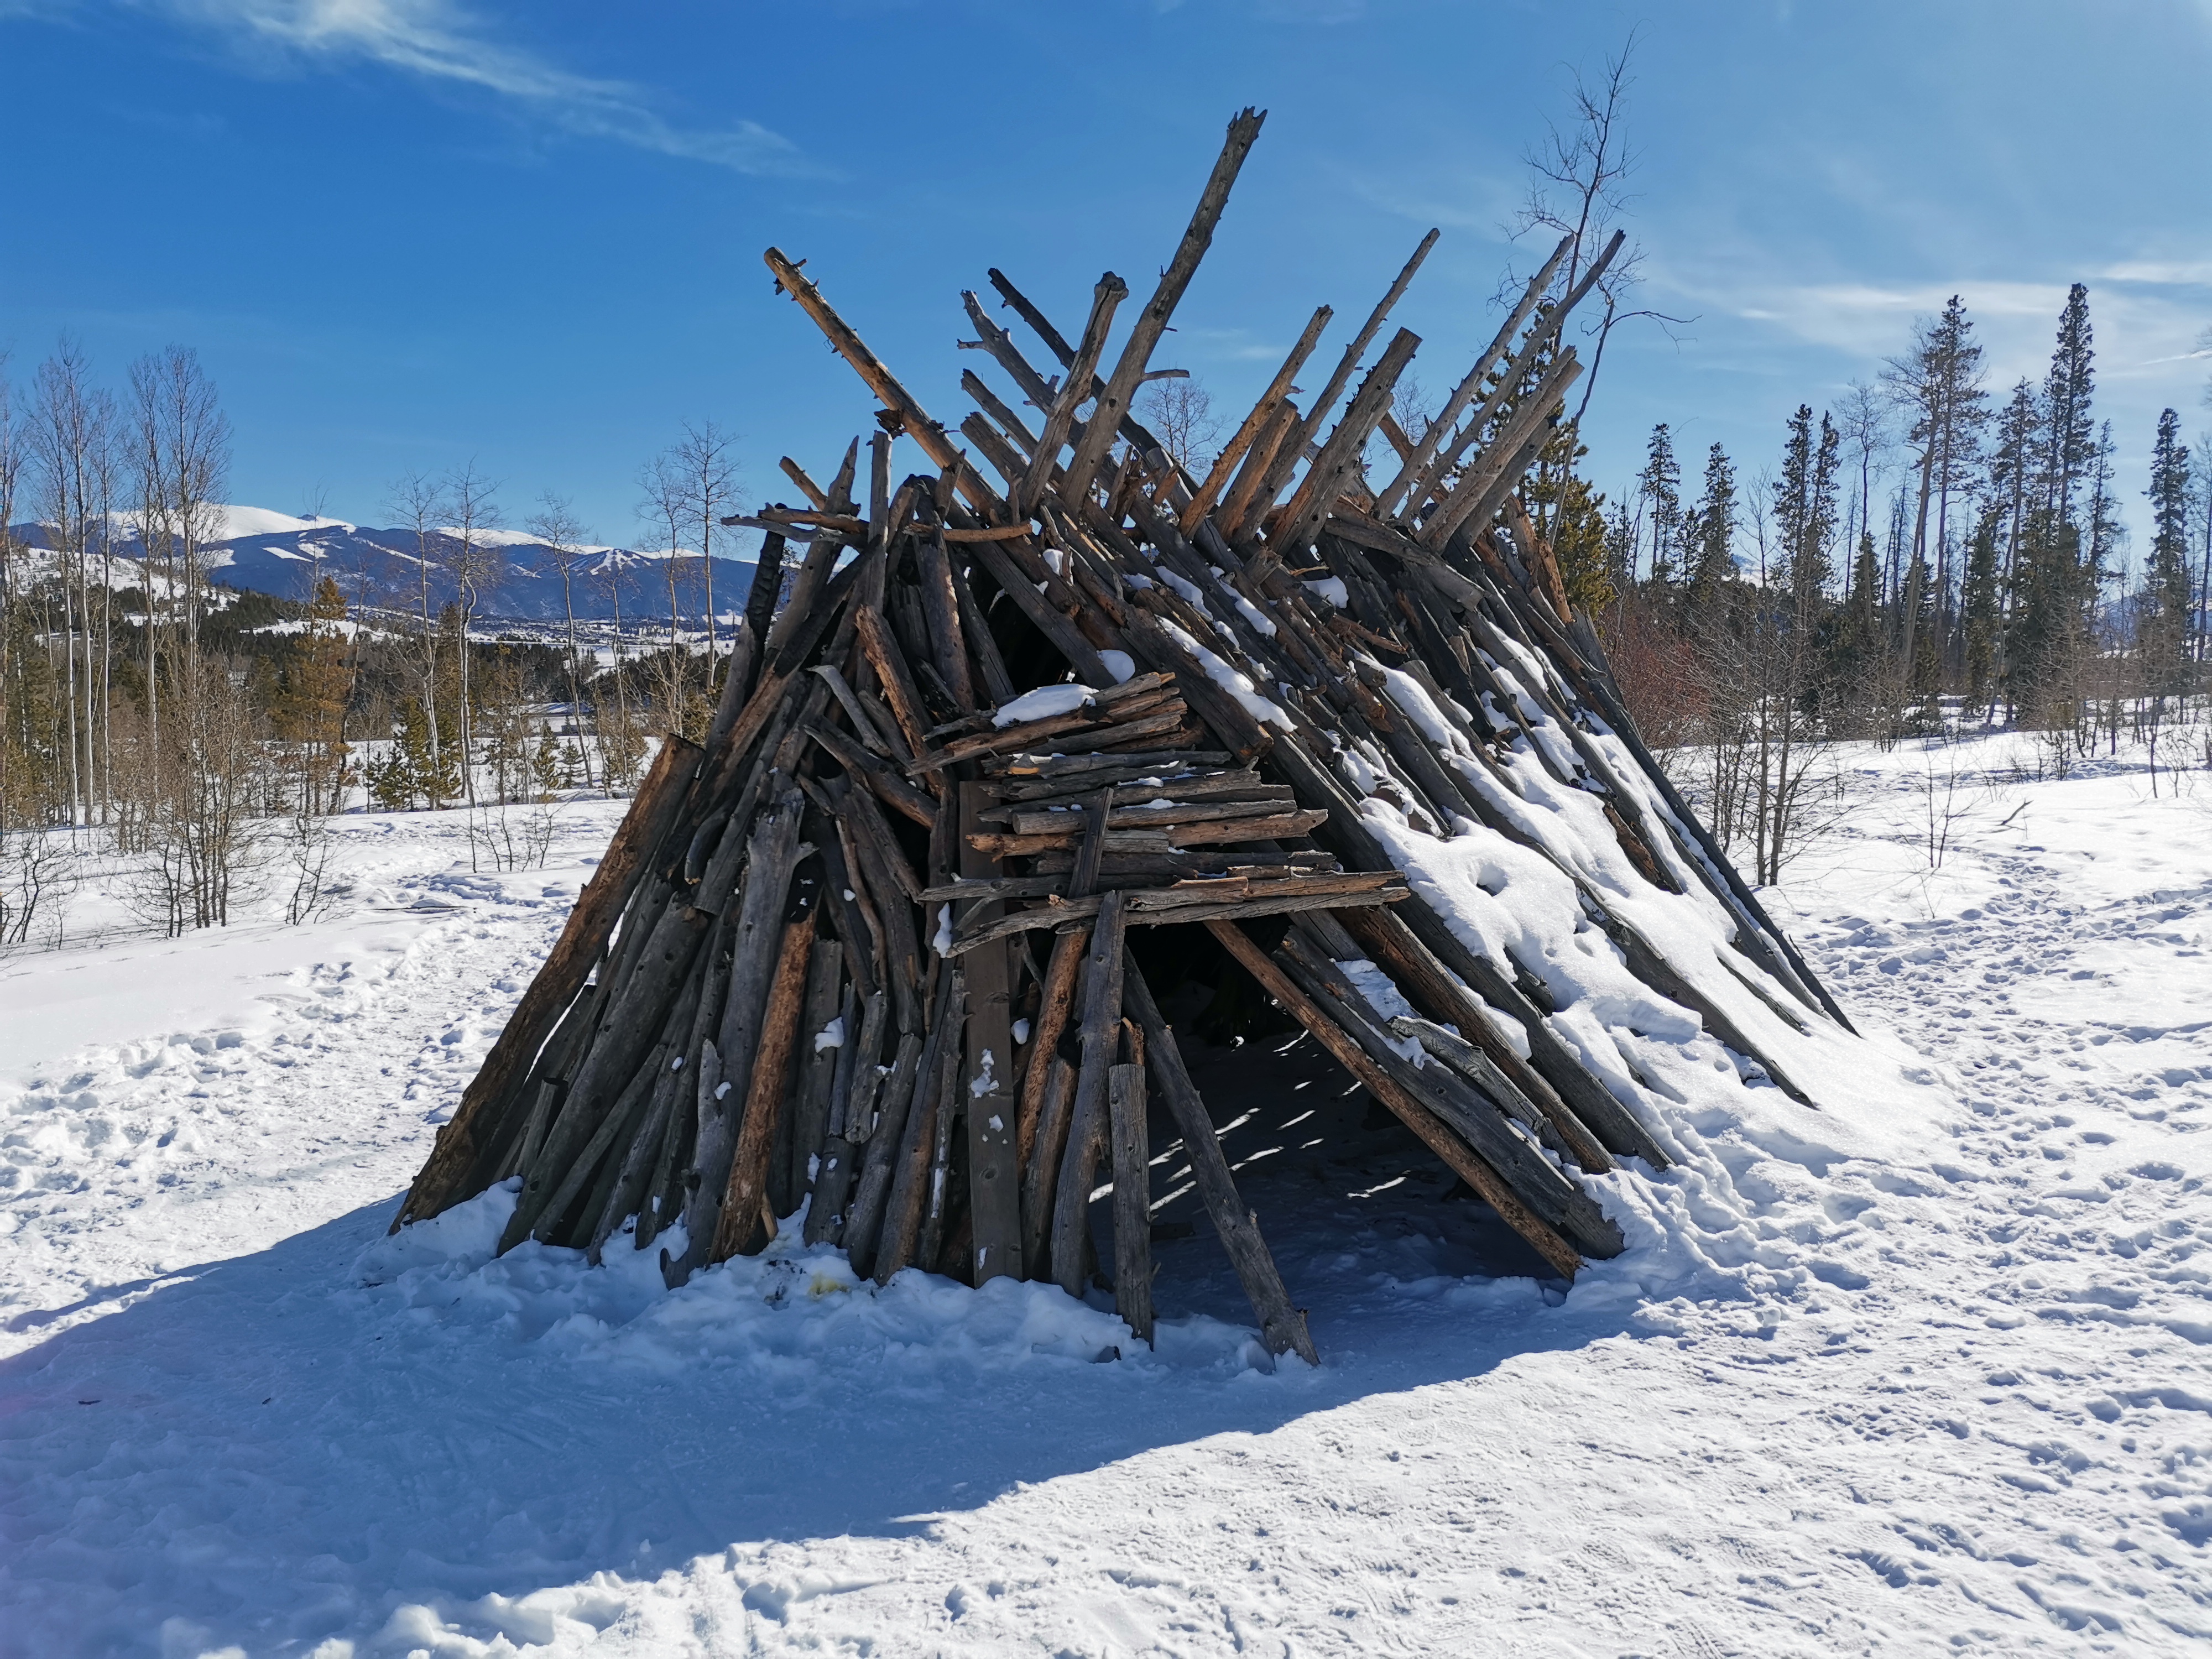
natural, sky, cloud, snow, wood, branch, natural landscape, plant, twig, trunk, house, woody plant, grass, landscape, tree, slope, freezing, forest, art, winter, frost, event, pole, log cabin, ice cap, Environmental art, conifer, metal, tundra, rock, roof, pine family, mountain range, spruce fir forest